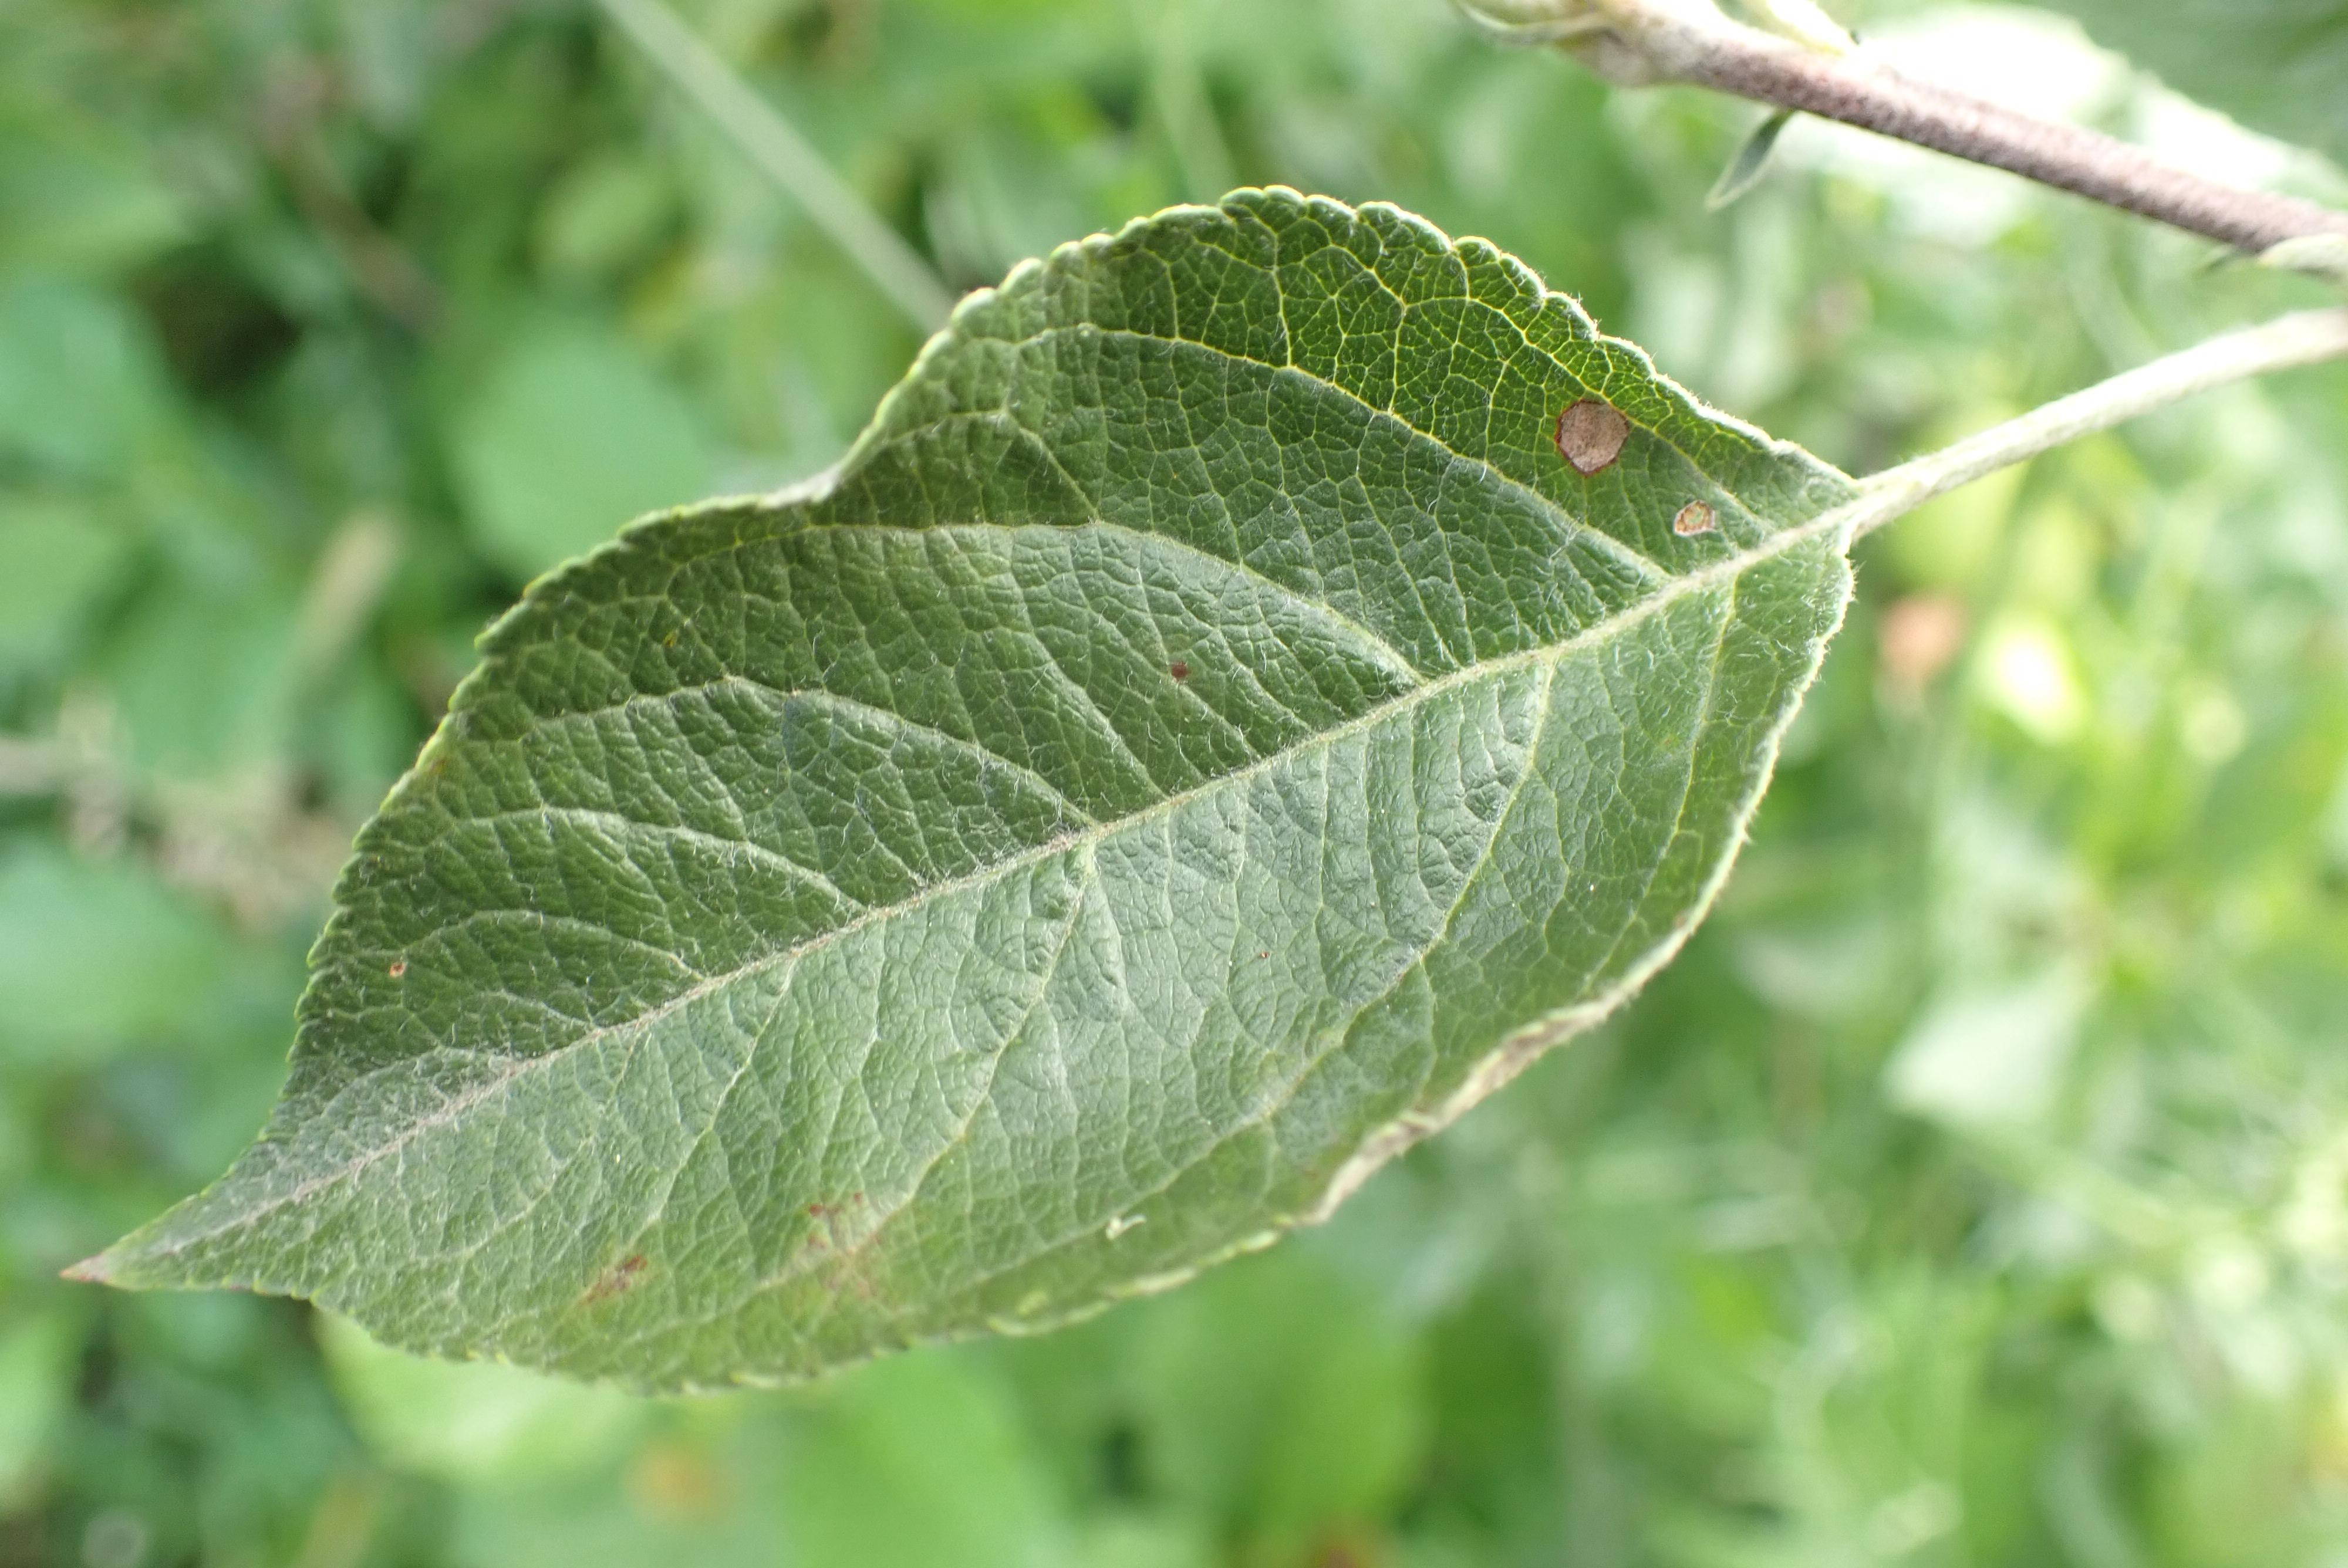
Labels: frog_eye_leaf_spot